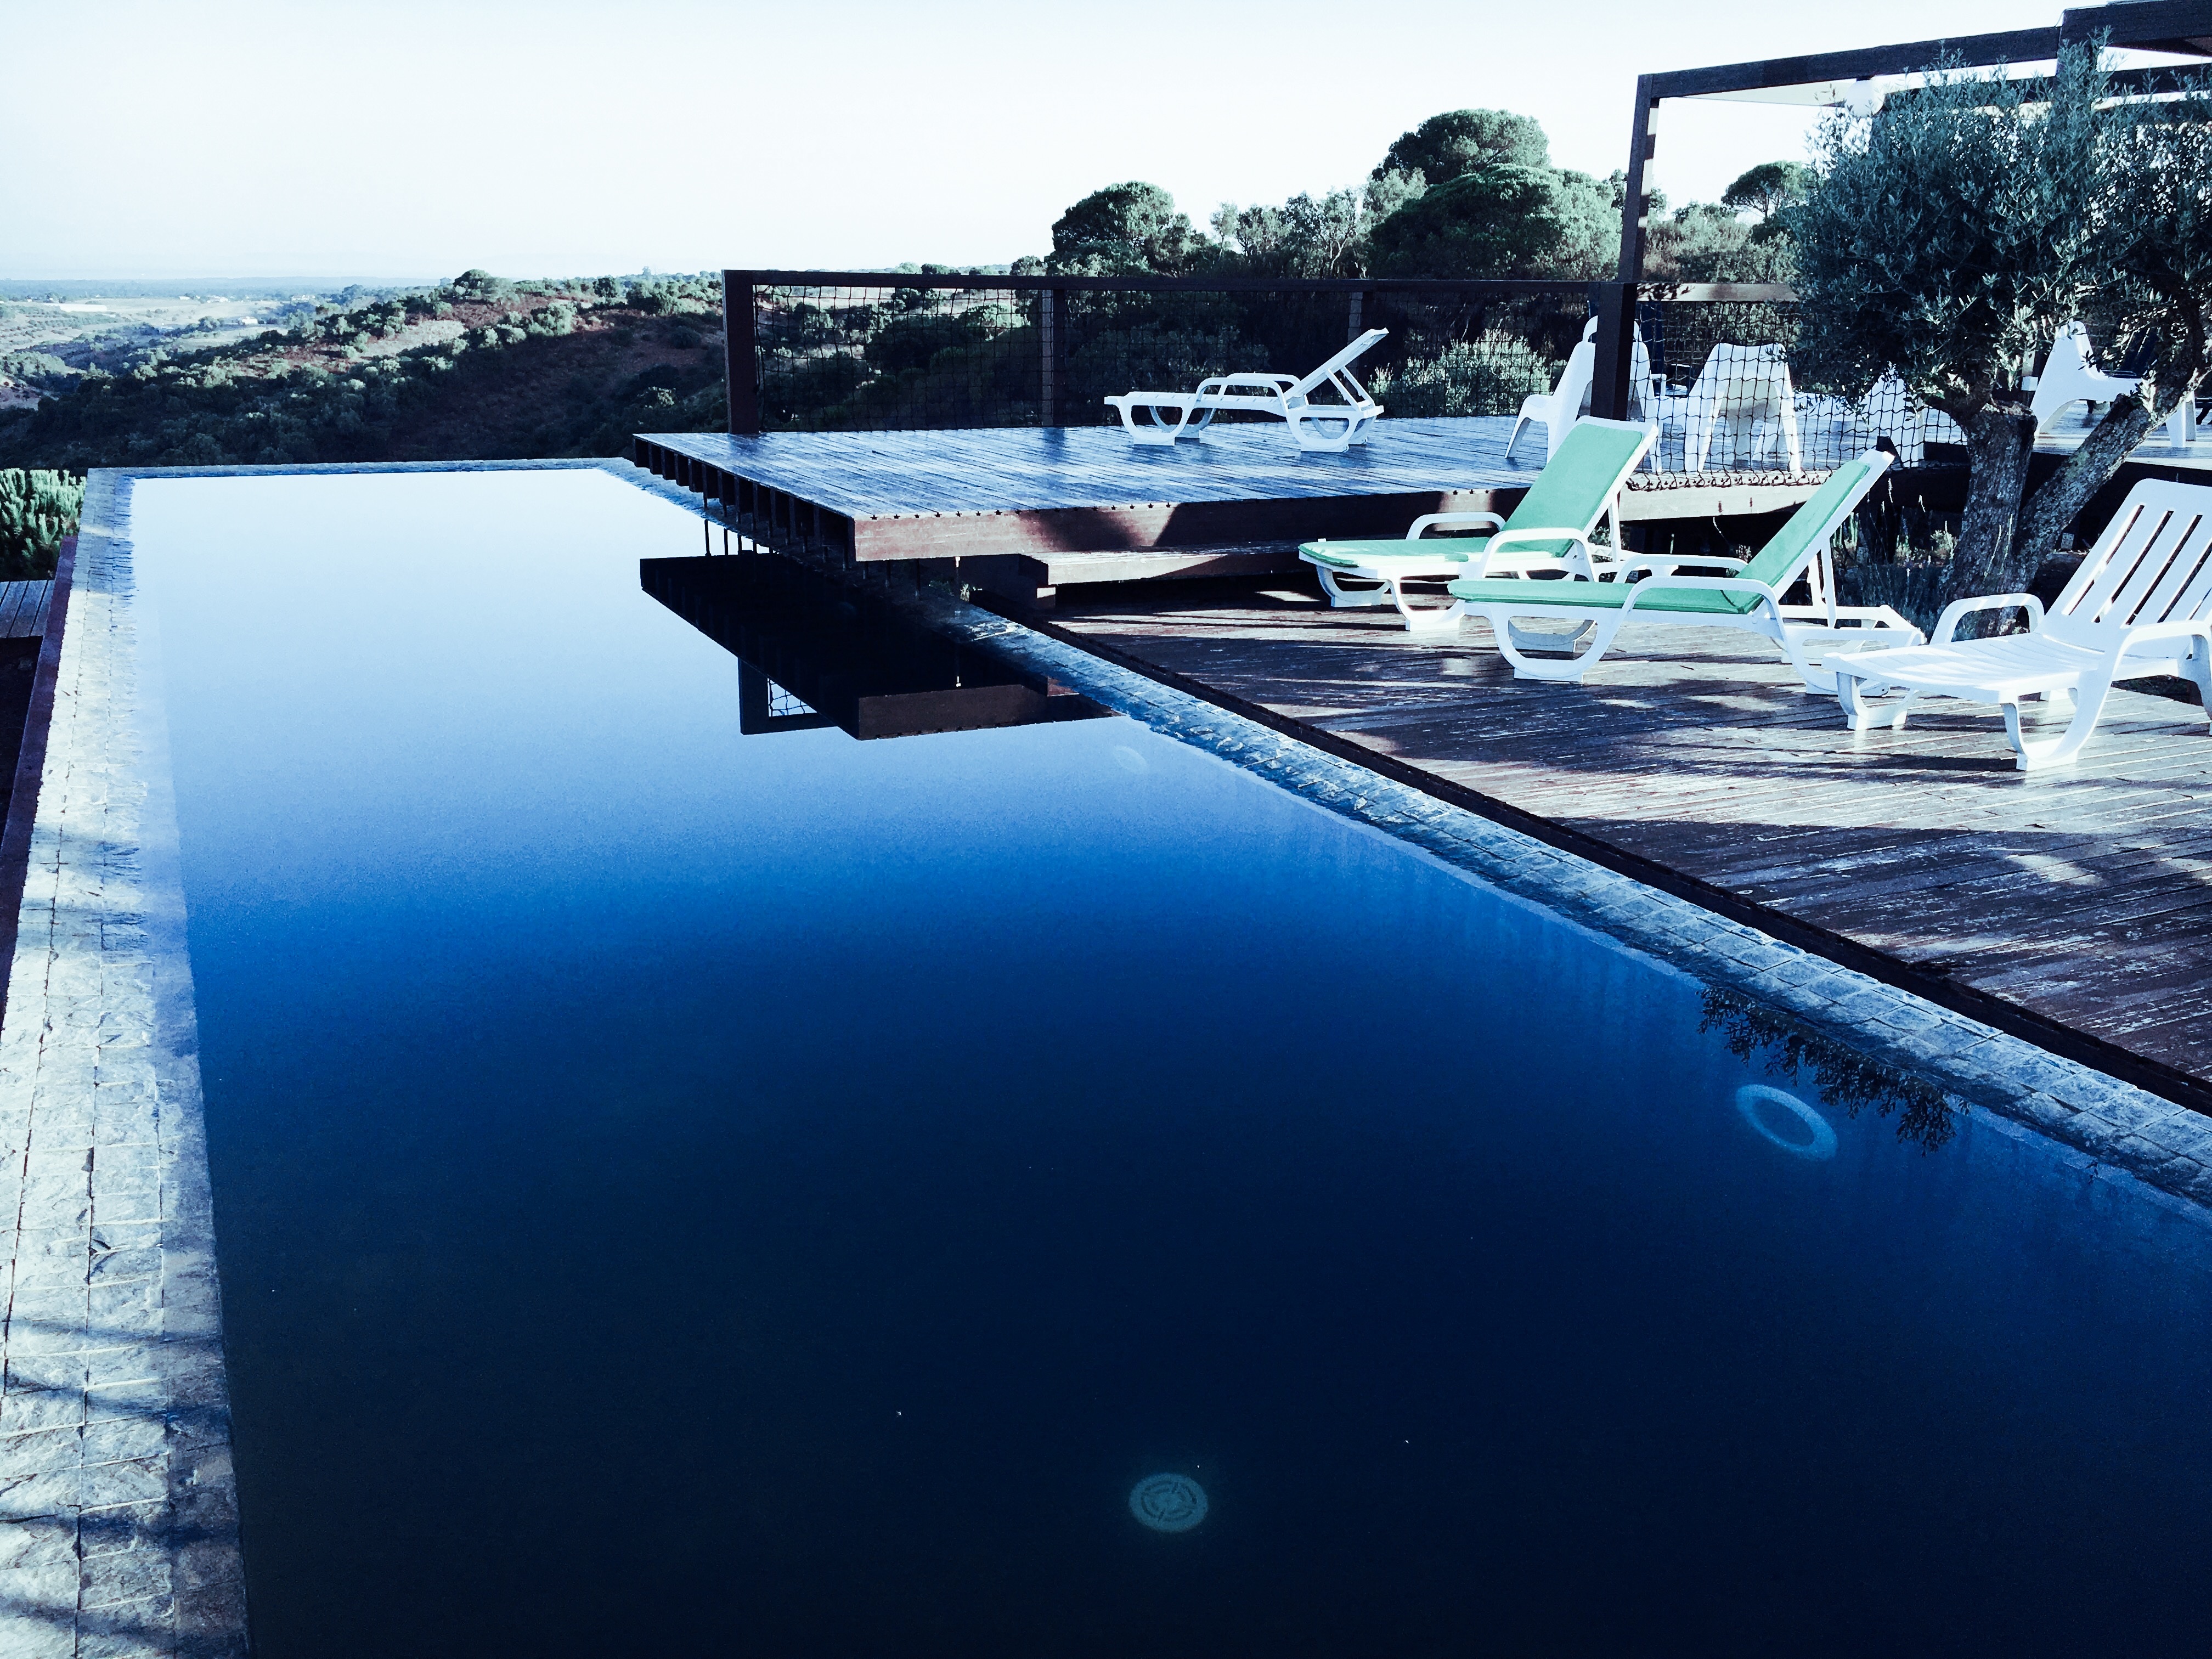
sea, water, dock, reflection, swimming pool, blue, marina